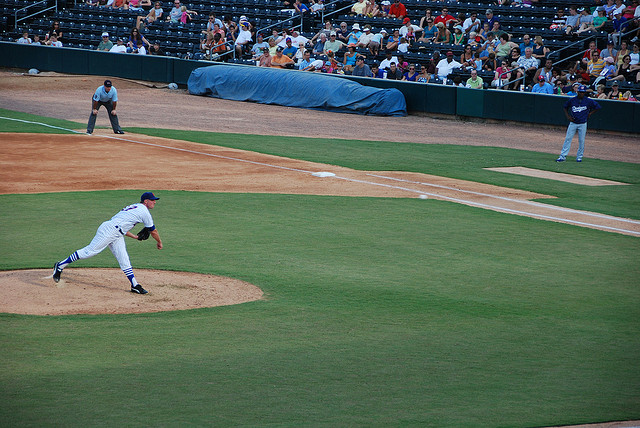
cầu thủ ném bóng đang xoay người để ném bóng ở trên sân